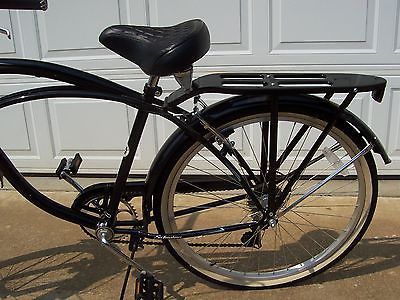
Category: bicycle